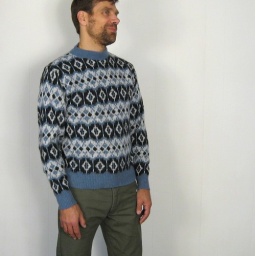
1960s slate blue and black Nordic sweater, by Barclay